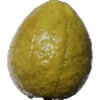
Label: Guava 1